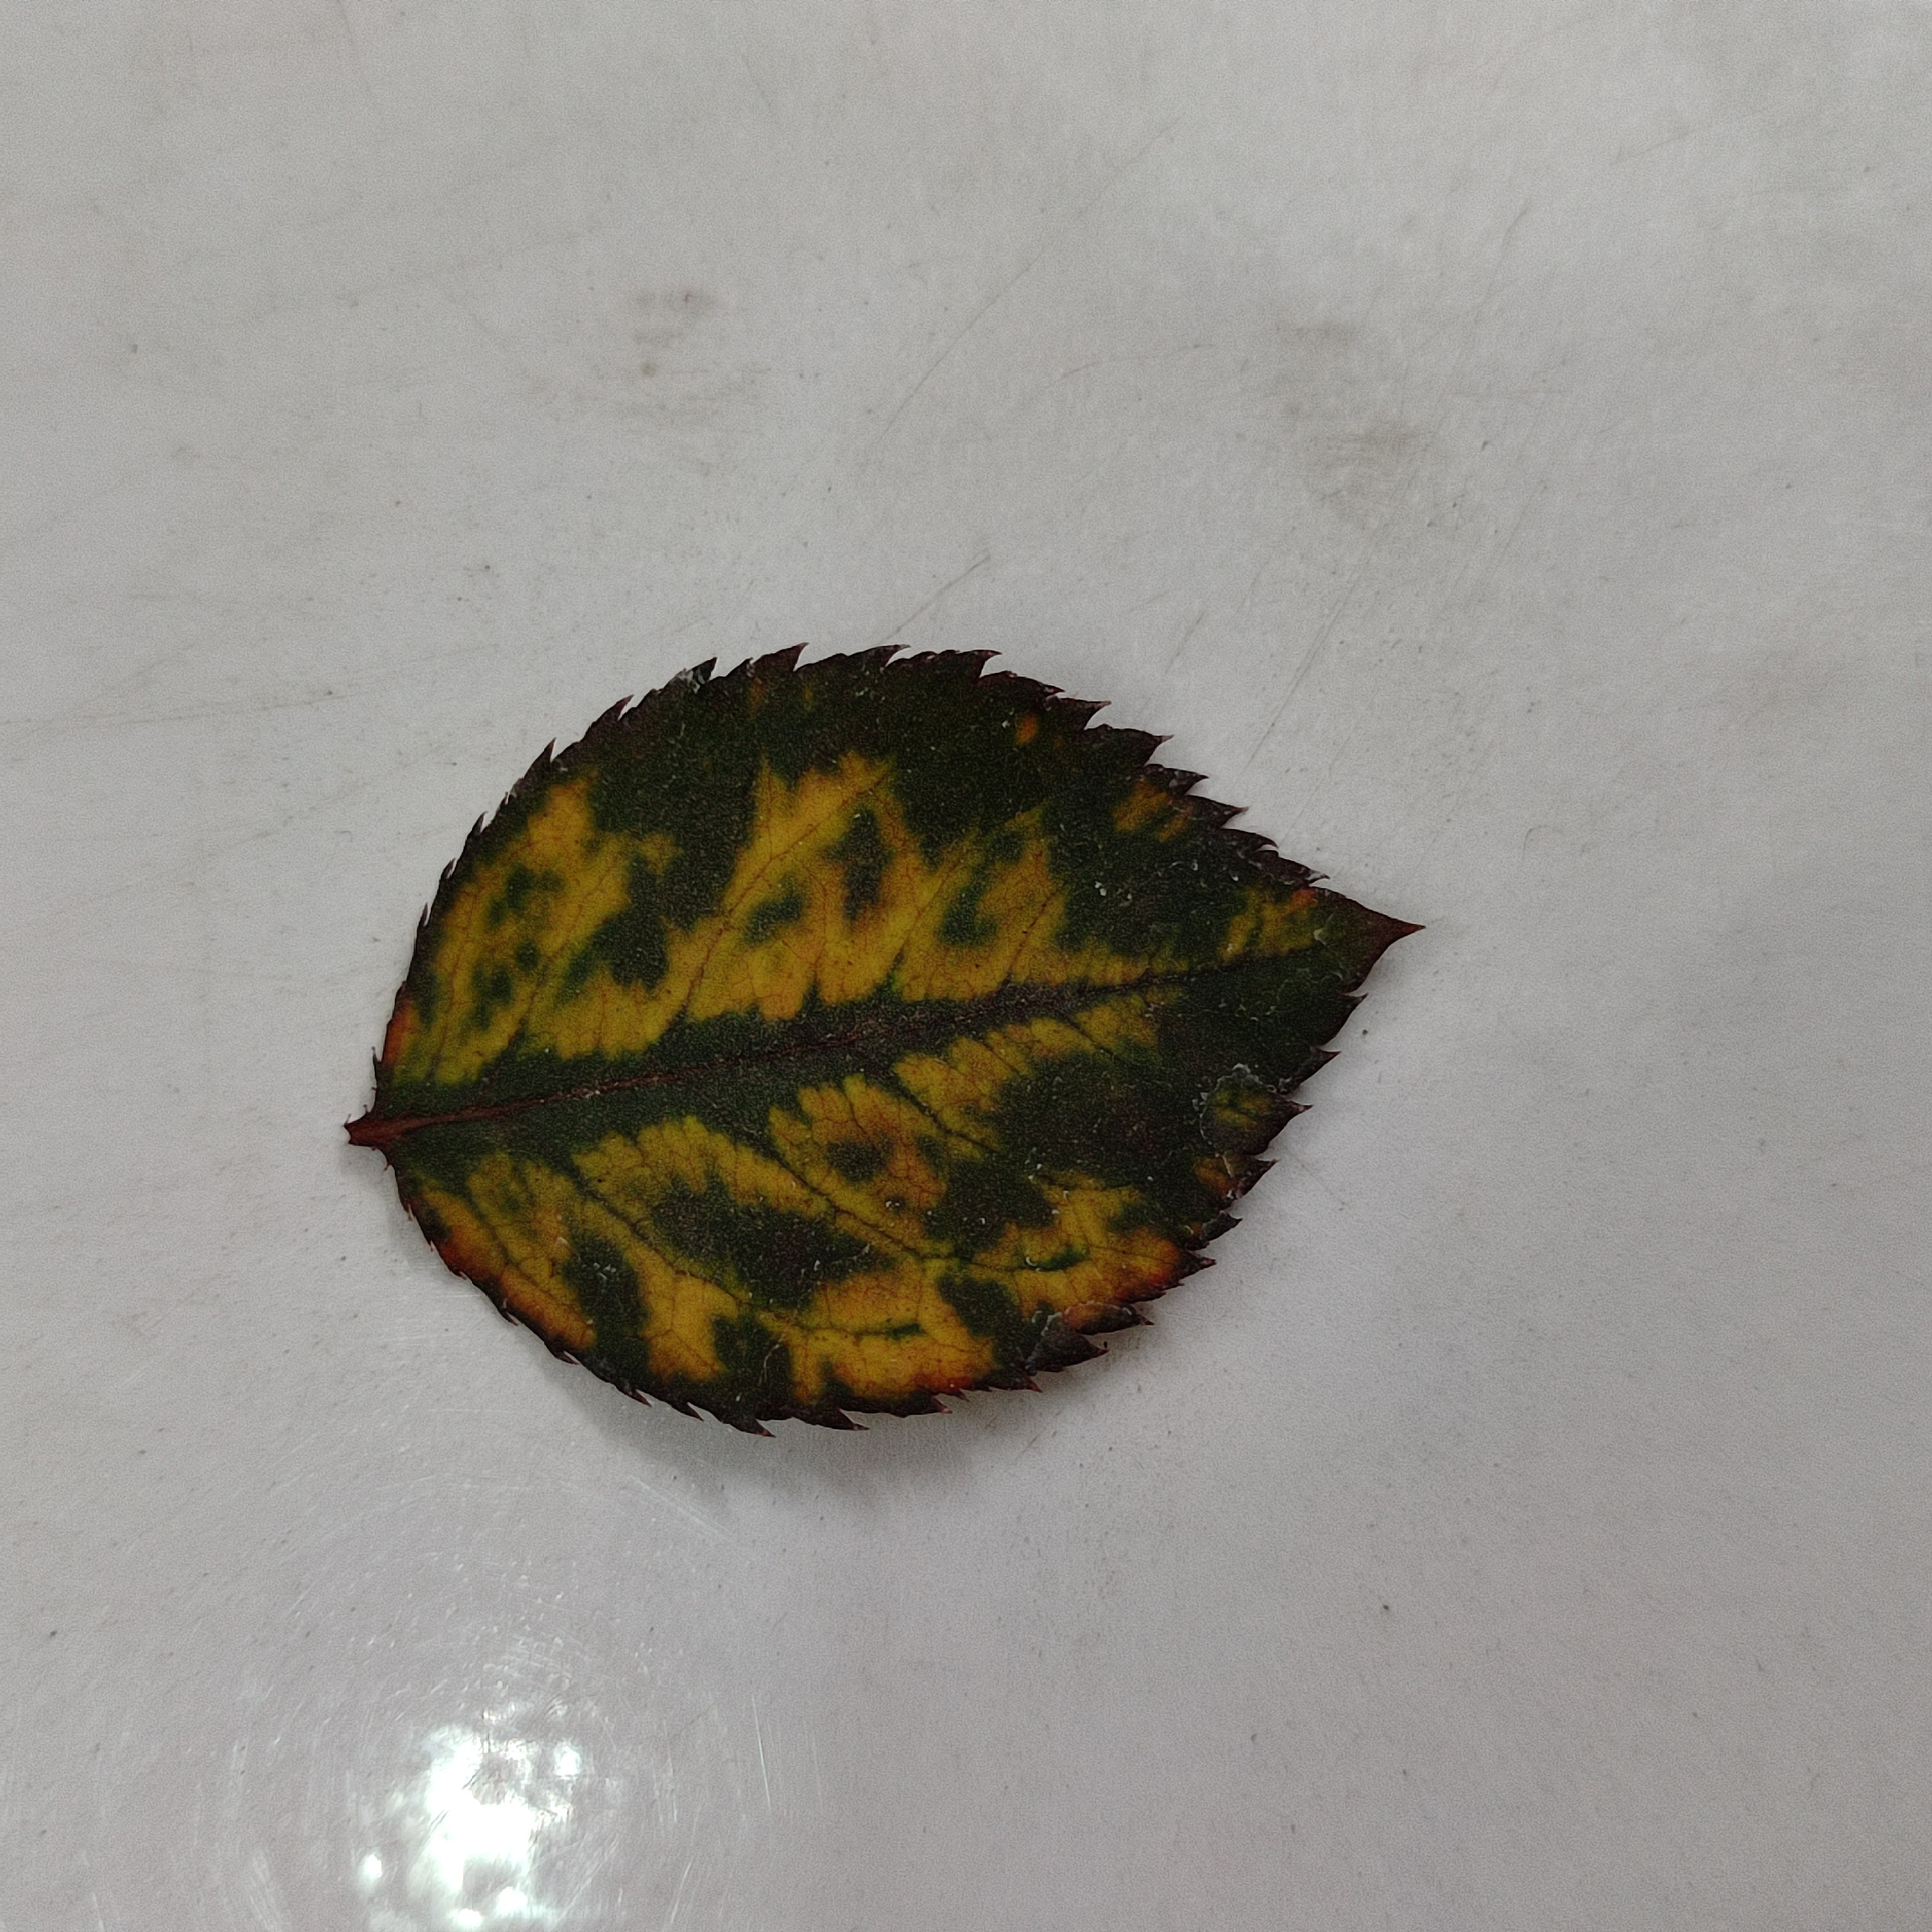
Label: Yellow Mosaic Virus